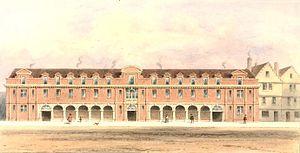
La peinture architecturale est une forme de genre pictural où l'artiste se concentre principalement sur l'architecture, les vues de plein air et les intérieurs. Alors que l’architecture était présente dans plusieurs des premières peintures et enluminures, elle était principalement utilisée comme arrière-plan ou pour donner du rythme à une peinture. À la Renaissance, l’architecture a été utilisée pour renforcer la perspective et créer une sensation de profondeur, comme dans La Trinité de Masaccio à partir des années 1420.